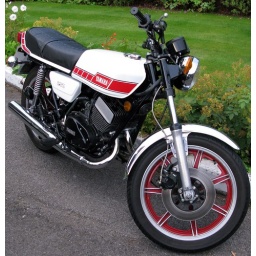
An awesome example in white with red speedblock - and alloy wheels